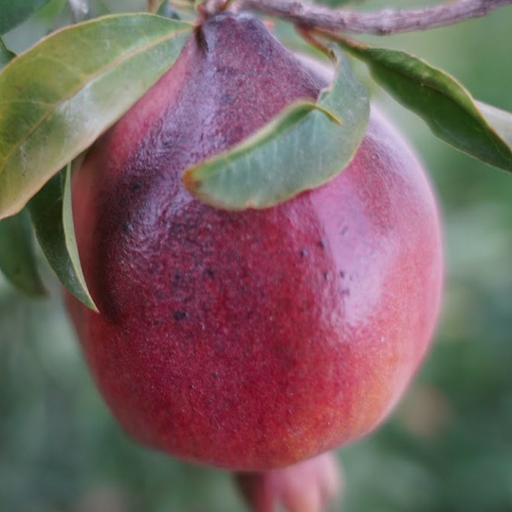
Label: Sunburn